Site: brandenburg
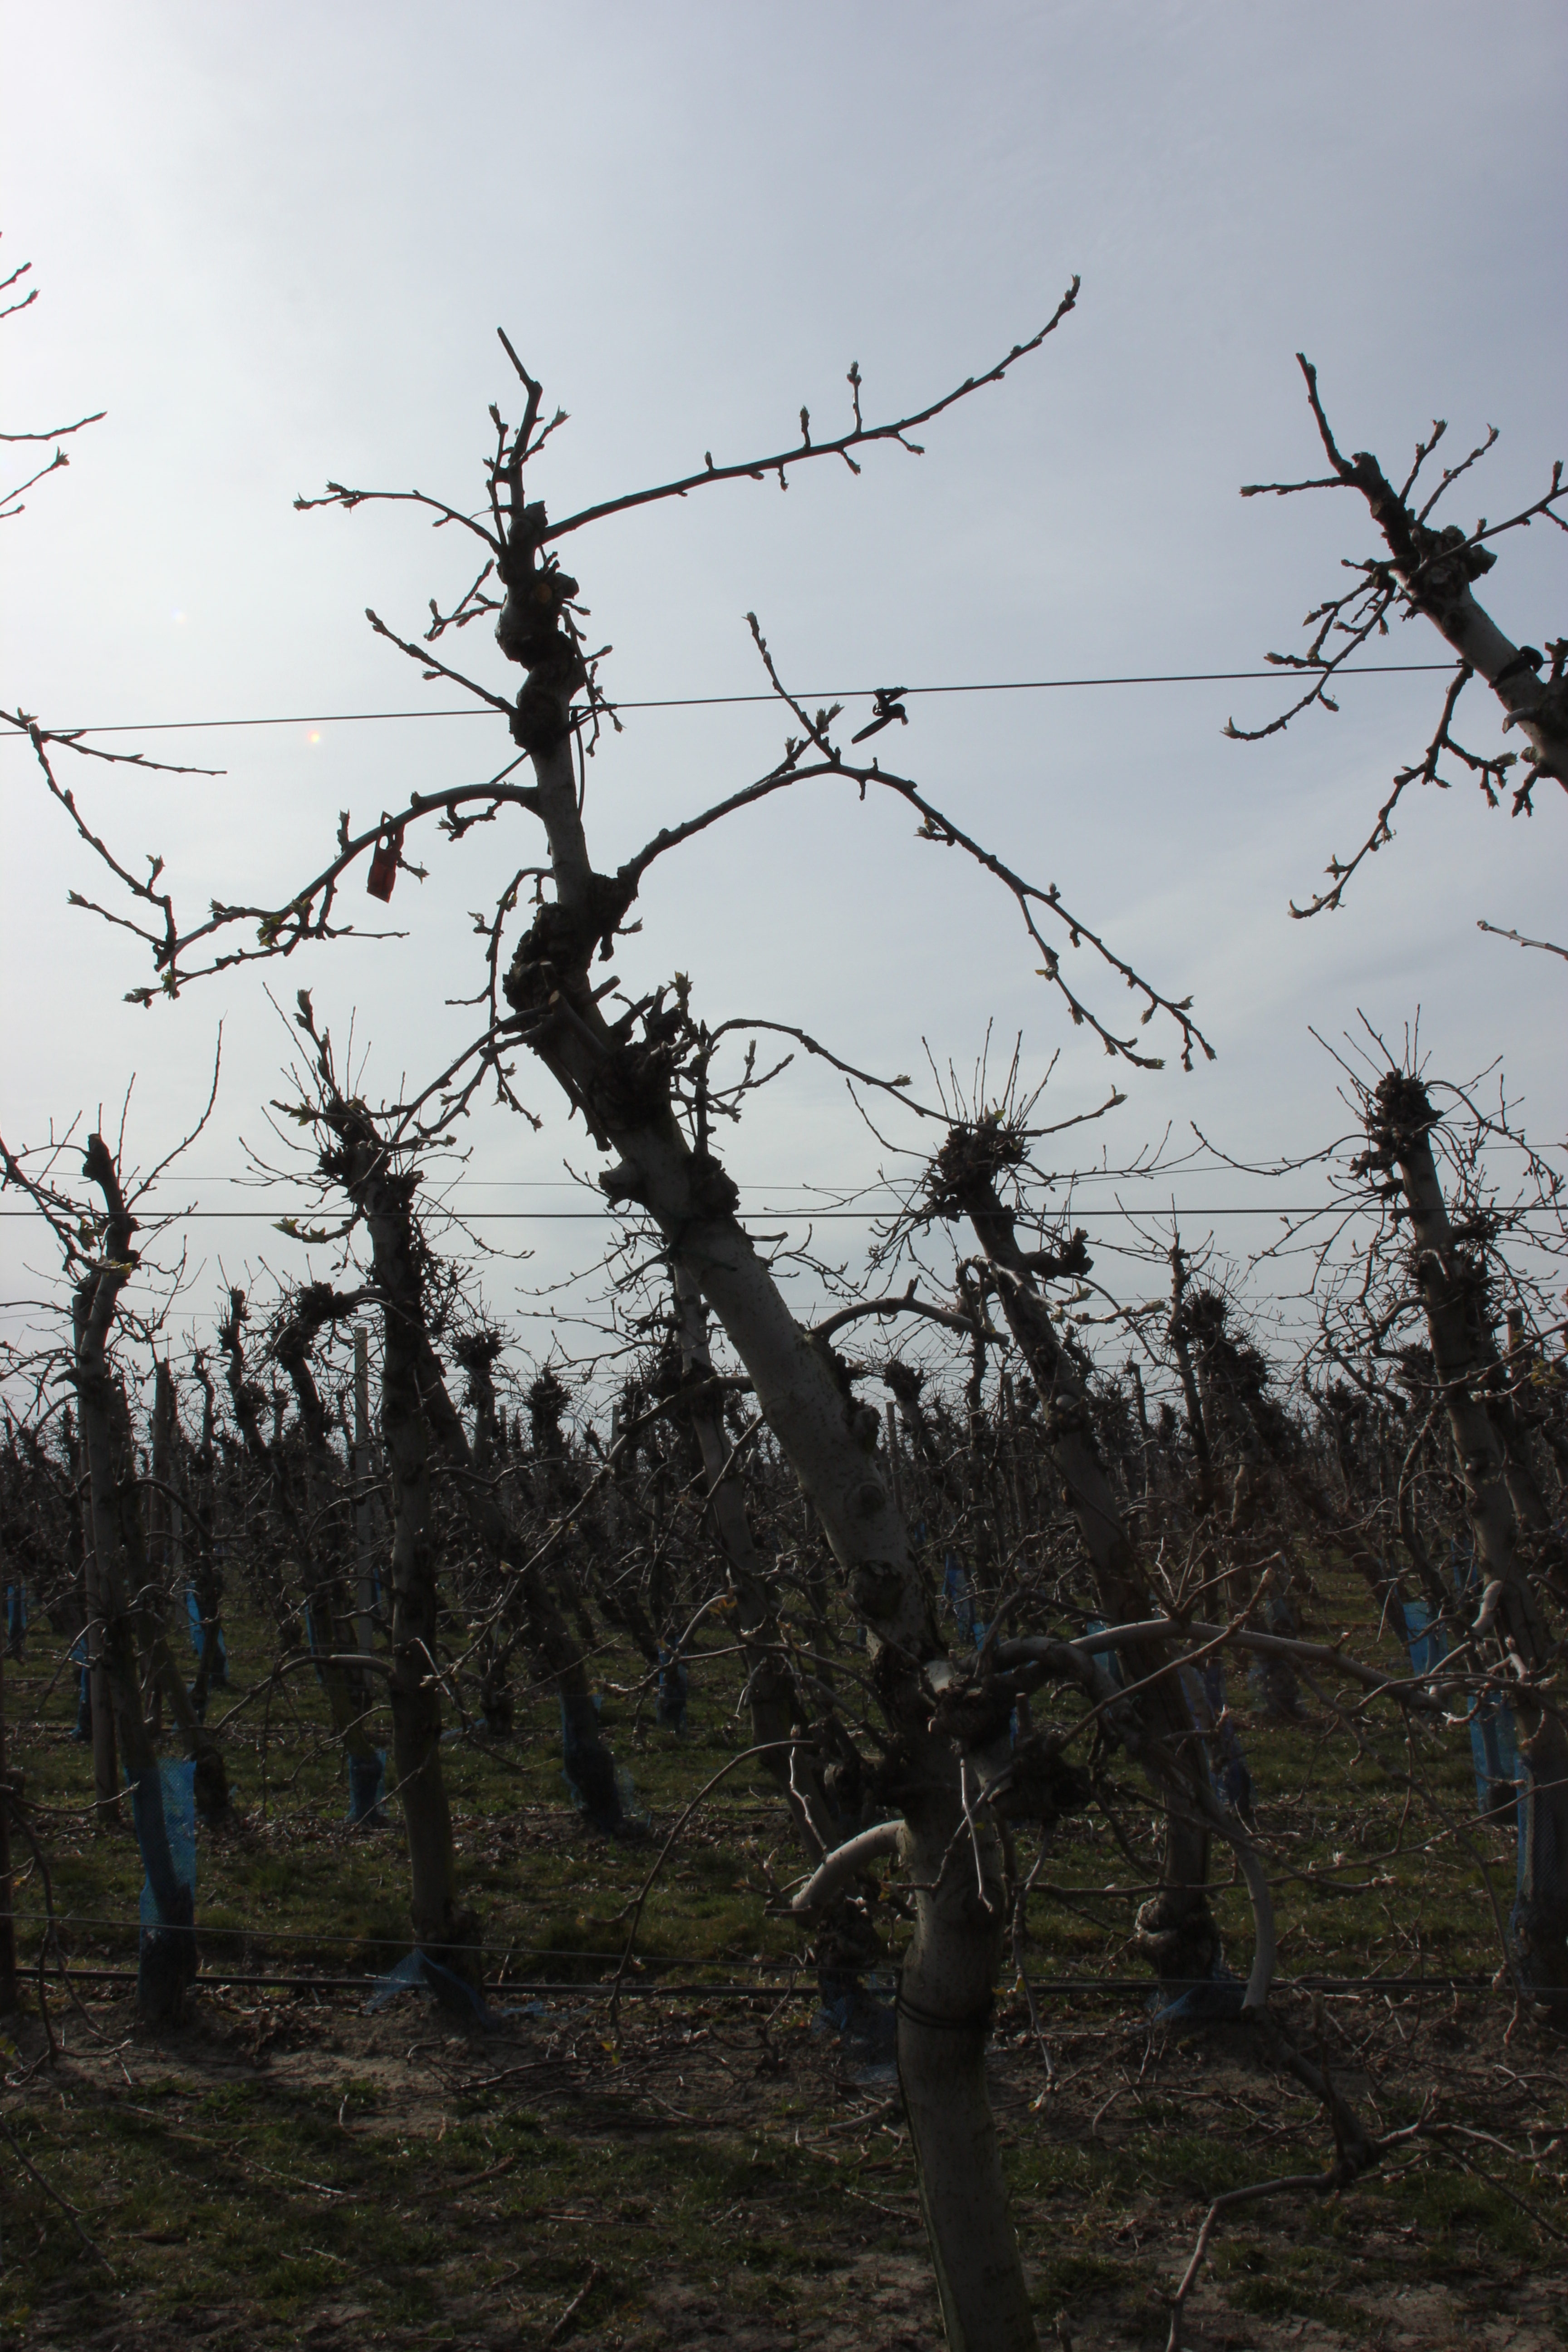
Growth stage (BBCH 54): Inflorescence emergence